Patricia (actress)

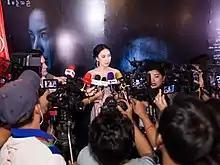
Patricia at her film "Happy Ghost" press show in 2019

She took on her first big-screen role in the film "Yarzawin Yine Thu Myar", alongside Pyay Ti Oo, Myint Myat and Laila Kham, was screened in Myanmar cinemas in 2017 and received positive reviews for her portrayal of the character, which led to increased popularity for her. Her second big-screen film was "Pego Sar and His Virus", alongside Pyay Ti Oo, Yaza Ne Win, Kyaw Ye Aung, Yan Aung and Soe Myat Thuzar, which screened in Myanmar cinemas on 16 December 2016. After this film, she starred in comedy film "Zoot Kyar" where she played the main role with Kyaw Ye Aung, Myint Myat, Moe Aung Yin, Ye Lay, Htet Aung Shine, Khine Thin Kyi, Thandar Bo and May, which screened in Myanmar cinemas on 29 September 2017 and processed huge hit and successes.